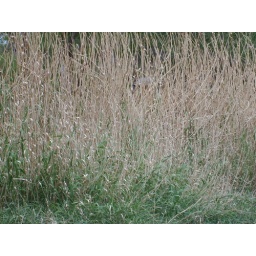
taken by MeganAlong Verde river near sheeps bridge Arizona